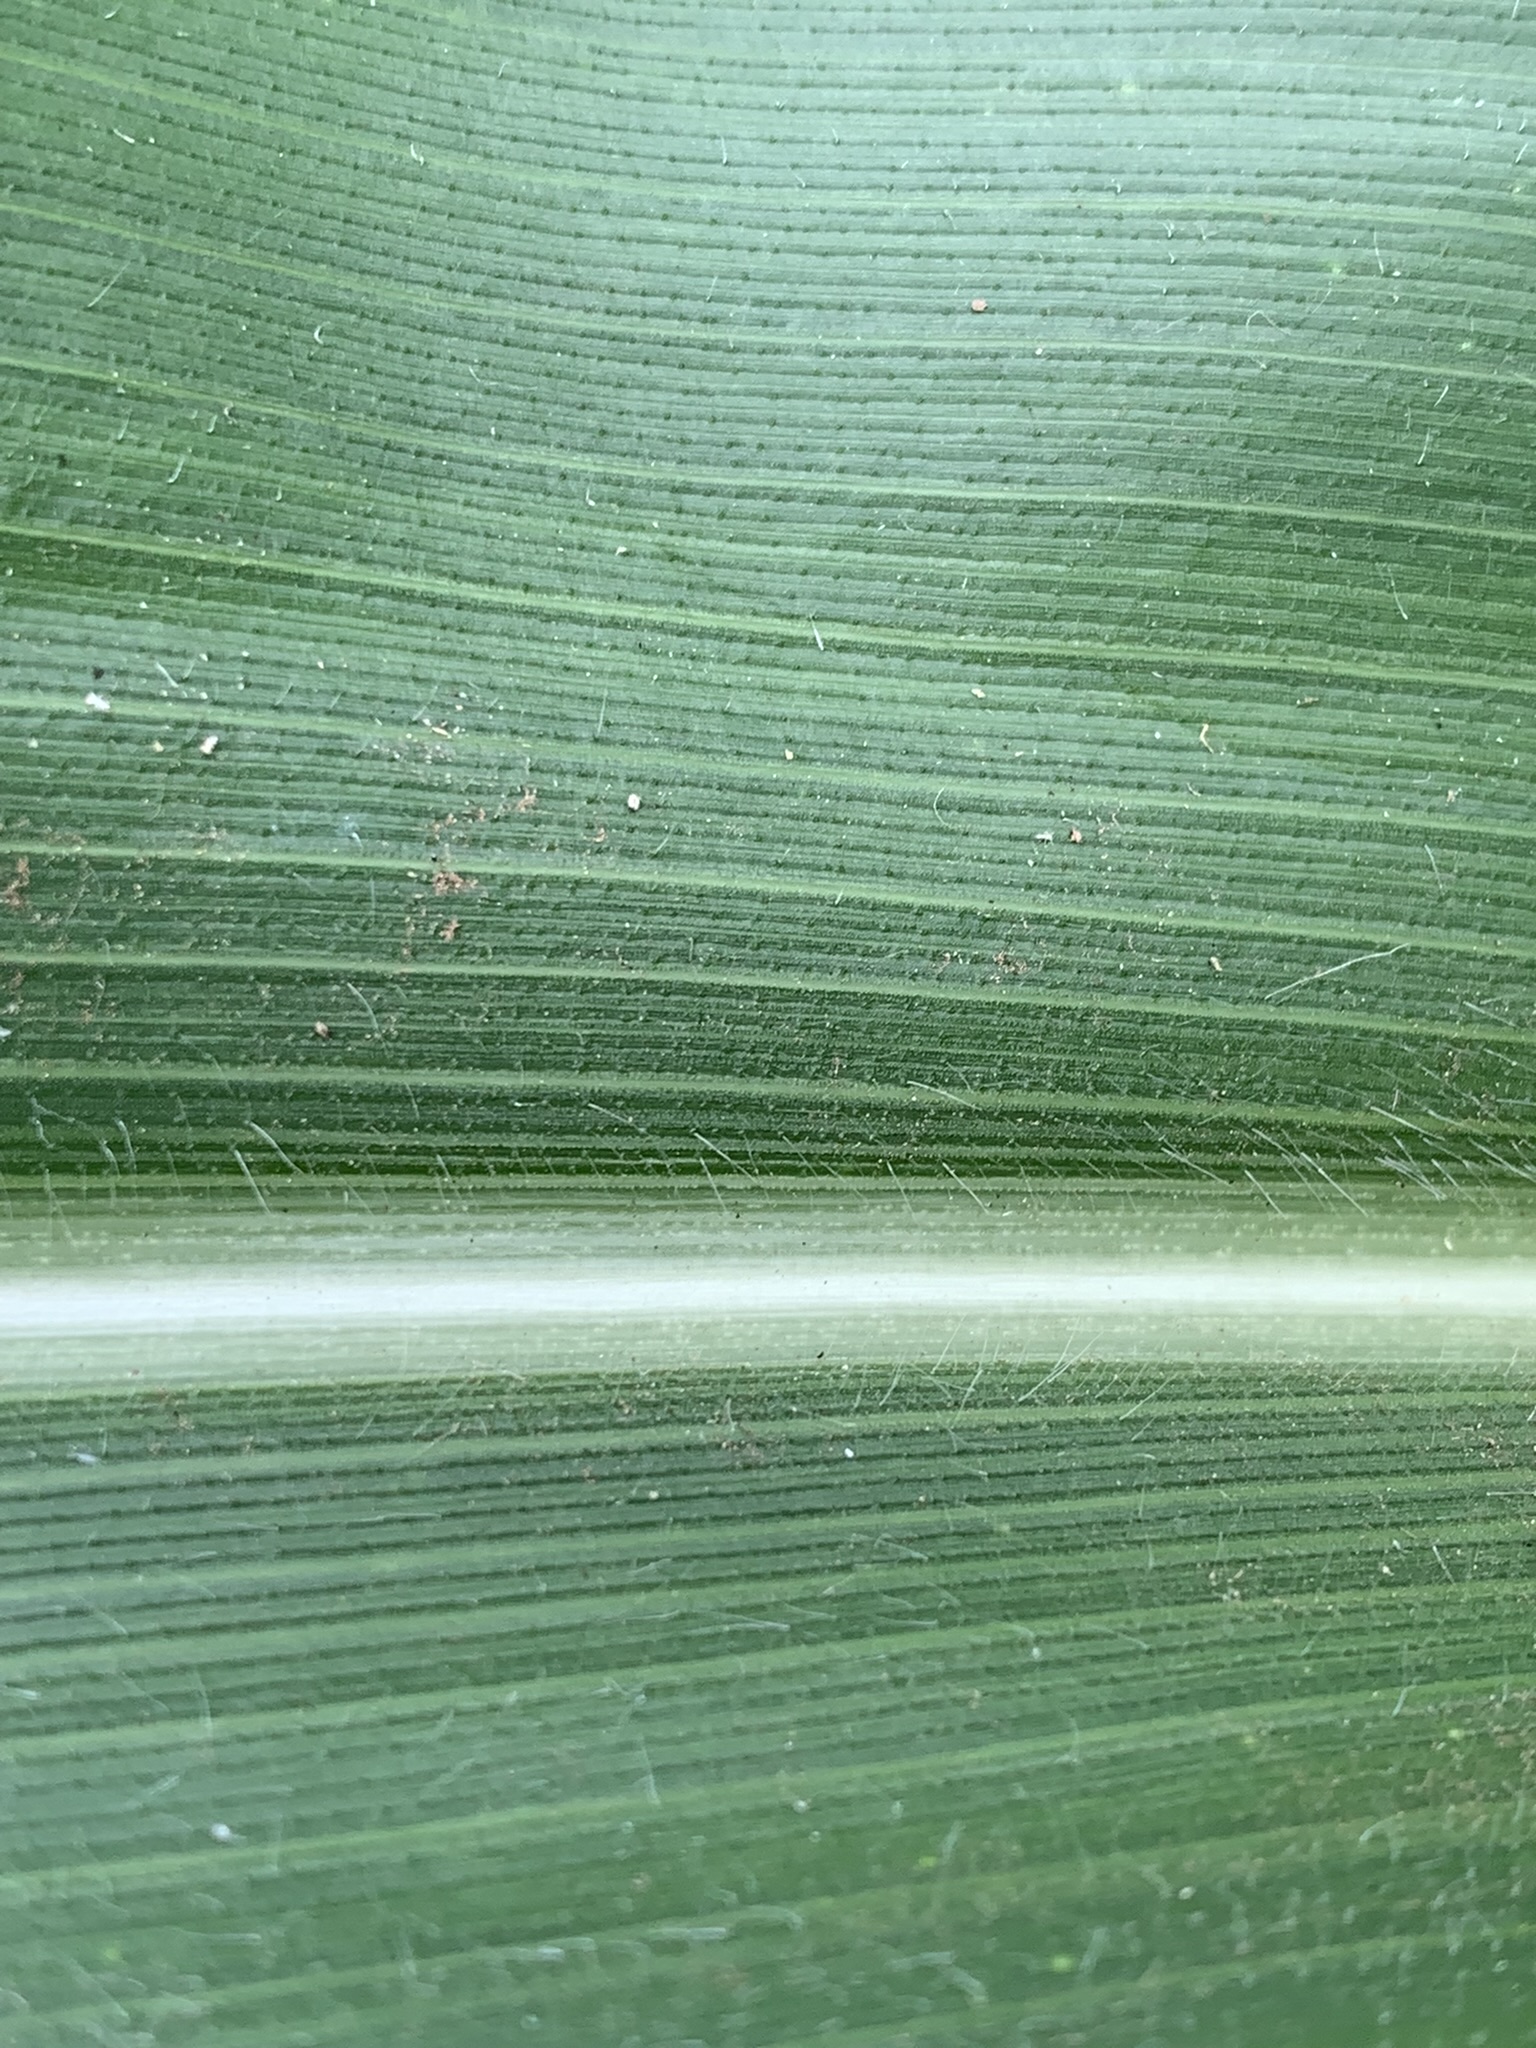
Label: Healthy